Jani Hirvinen

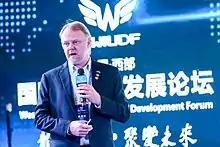
Hirvinen giving a keynote speech in Chongqing.

On June 27–28, the 2019 Western China International Drone Development Forum was hosted by the Chongqing UAV Industry Association at the Shangbang International Hotel in Chongqing. The forum gave birth also to the Chongqing UAV Industry Association. Hirvinen was one of the event's keynote speakers.